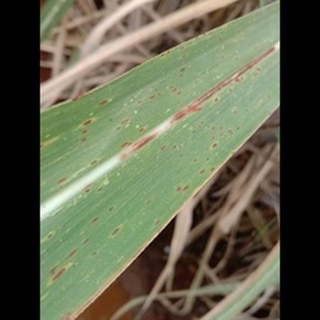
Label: sugarcane_rust